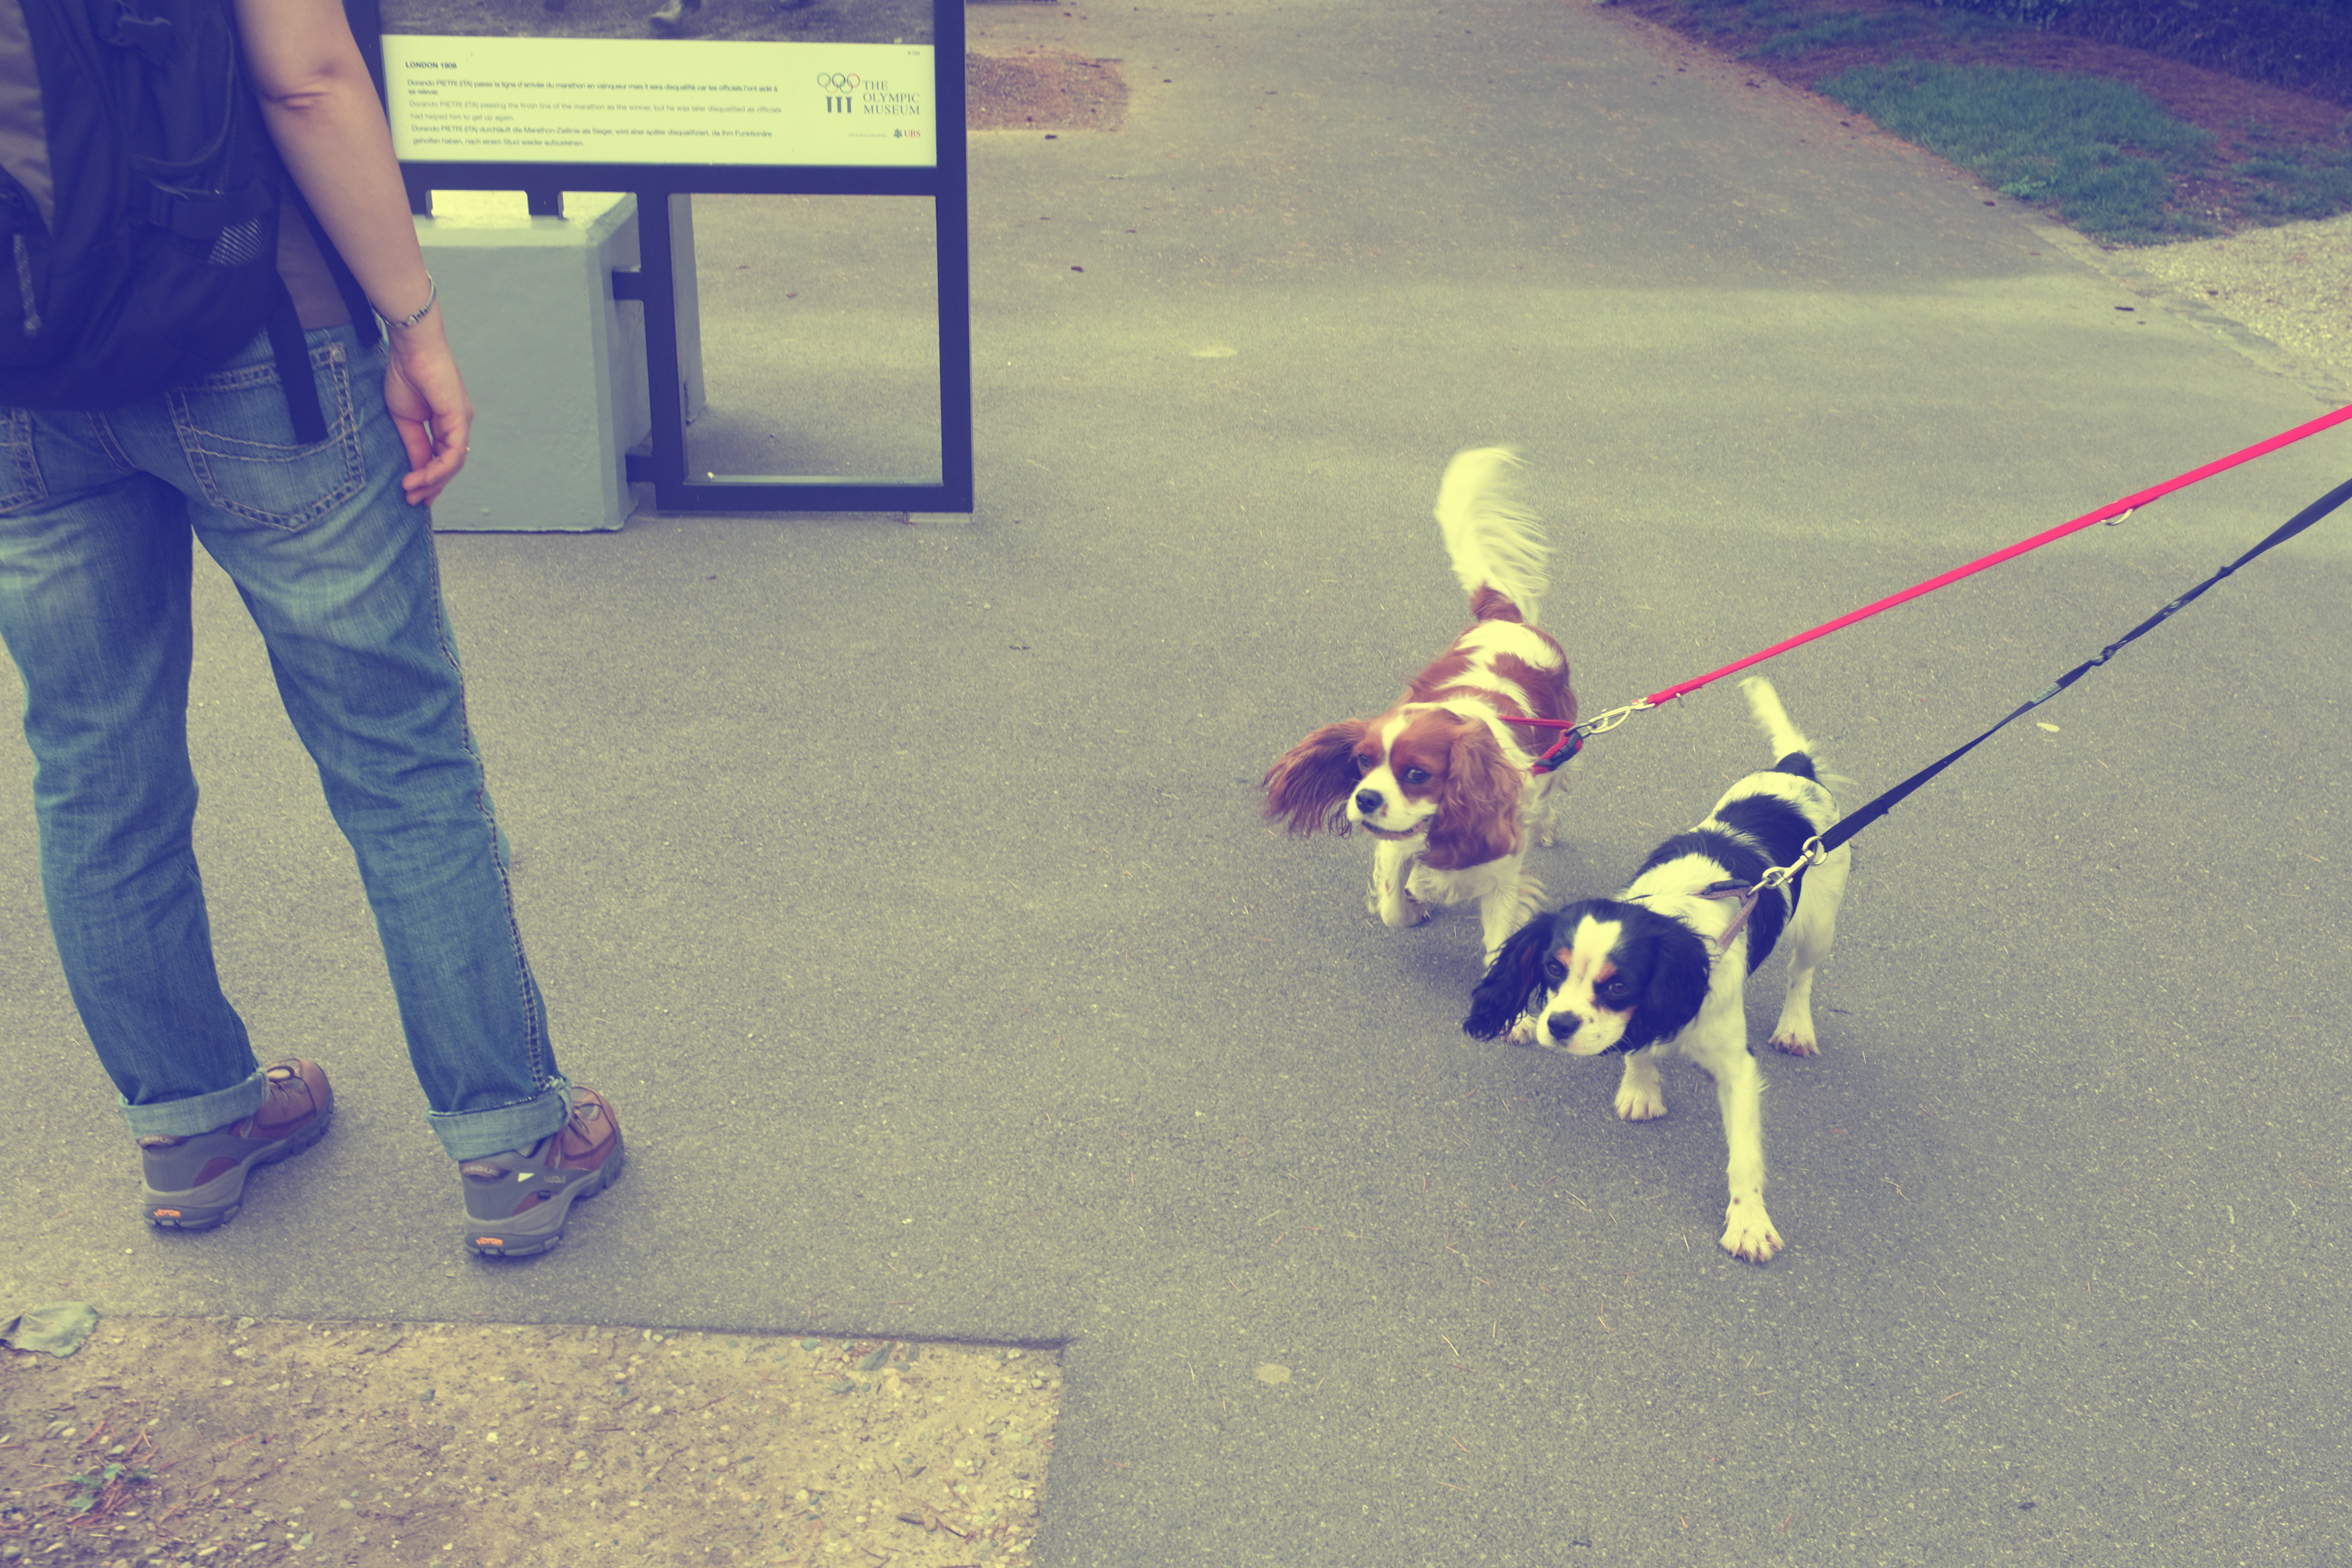
street, dog, urban, fujifilm, color, blue, 2012, fun, x100, switzerland, image, fuji, shape, finepixx100, lausanne, dog like mammal